Napaleofú

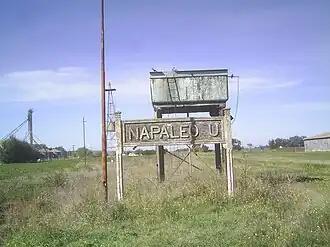
Napaleofú: entrance to the railroad station.

The original population of these lands was called "serranos", a Puelche group belonging to the Tehuelche cultural complex which, from the middle of the 18th century, began to be affected by the expansion of the Mapuches or Araucanos. They hunted guanacos and used the stone from the mountain chains to make weapons and stone tools; there are archaeological remains of these workshops in several places in the mountain chain, such as in the so-called "Cueva del Indio".